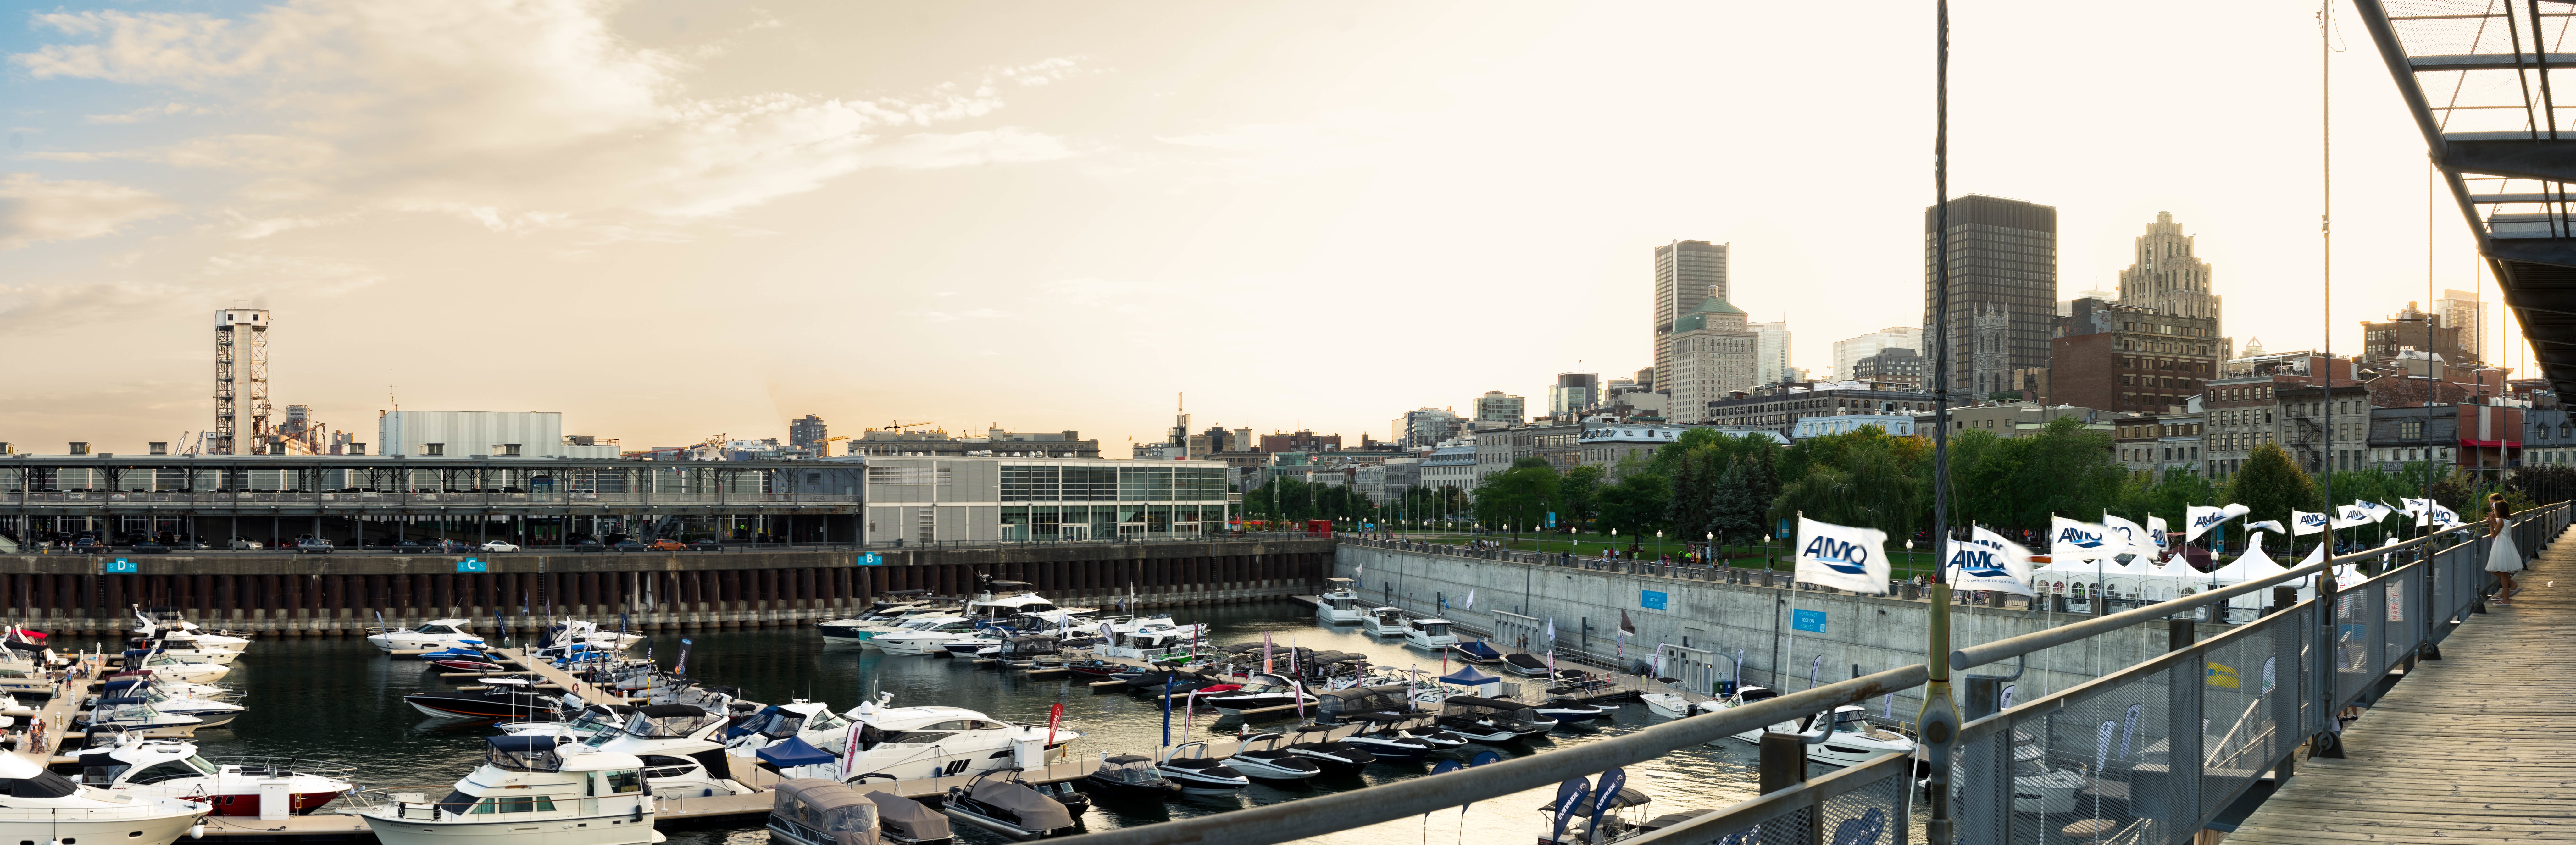
dock, skyline, city, skyscraper, canal, cityscape, downtown, vehicle, marina, port, waterway, metropolis